Bomber

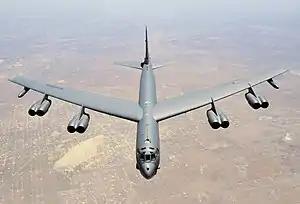
A U.S. Air Force B-52 flying over Texas

A bomber is a military combat aircraft that utilizes air-to-ground weaponry to drop bombs, launch torpedoes, or deploy air-launched cruise missiles.